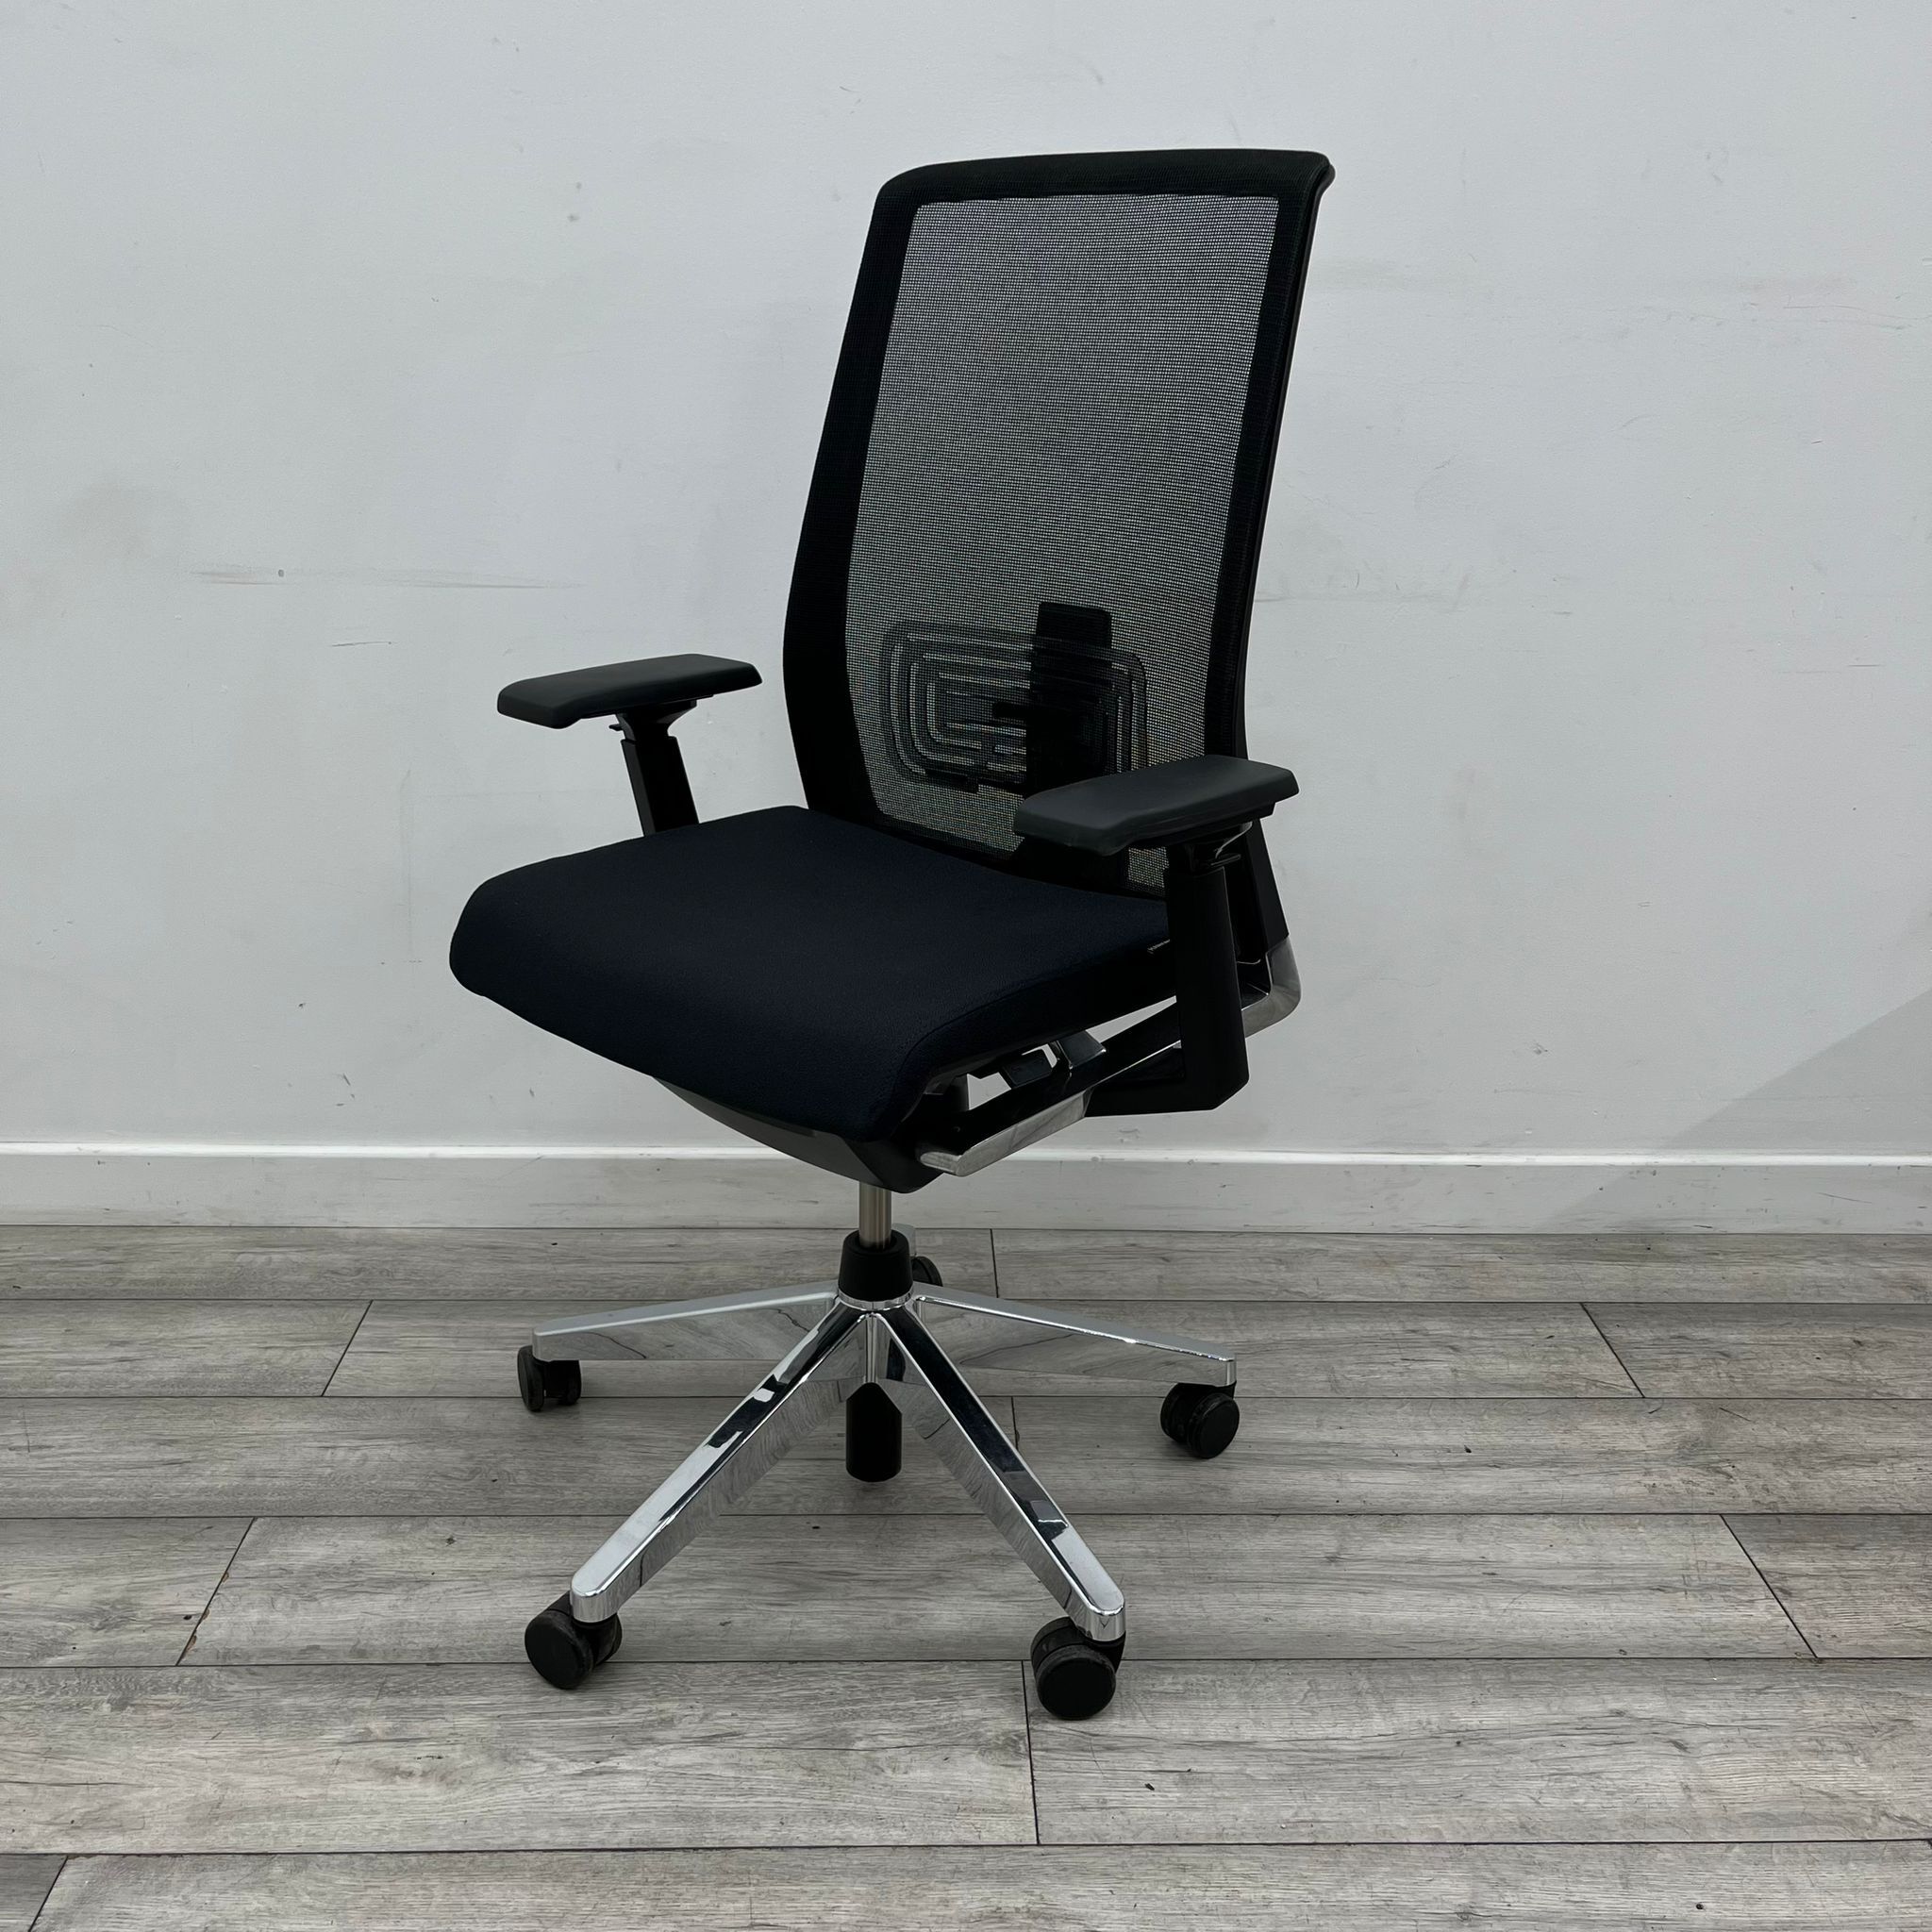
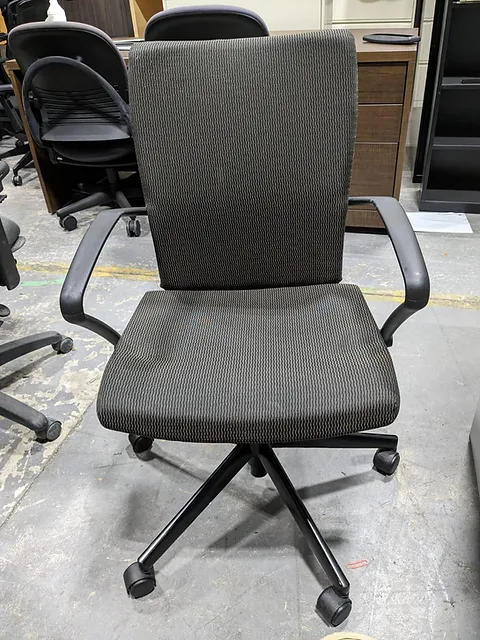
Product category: items_chair
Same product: no